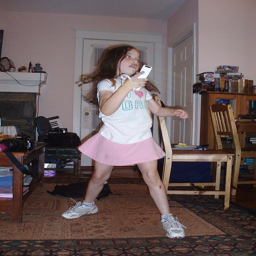
A girl twisting while playing with a Wii.
A little girl playing with the Nintendo Wii.
A girl pretending to sing into a hair dryer.
A girl stands while playing the Wii game system.
A girl using a controller for a video game.